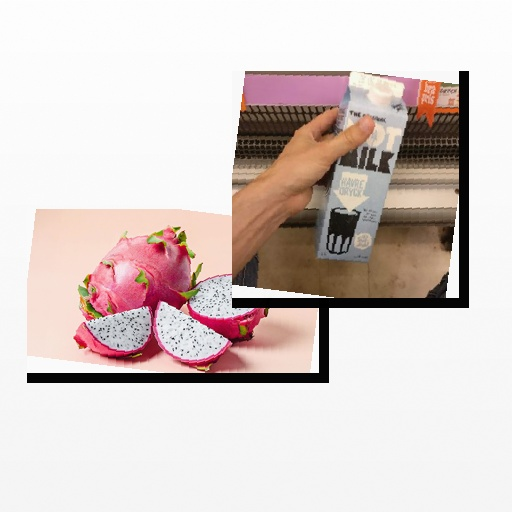
Food items: oat_milk, dragon_fruit